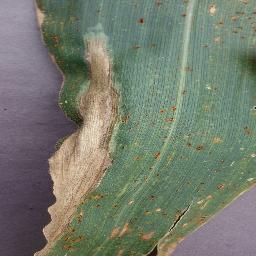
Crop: corn
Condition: (maize)_northern_blight